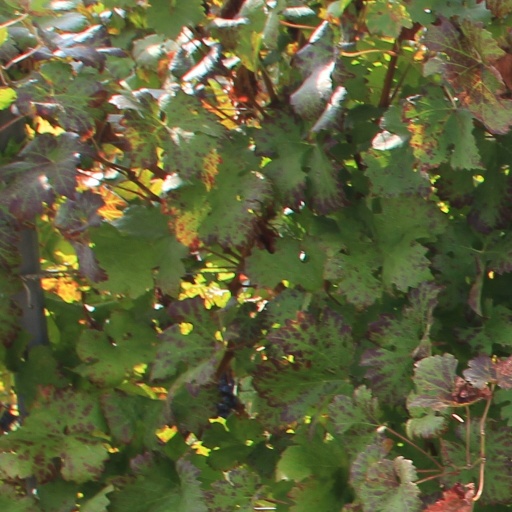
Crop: grape